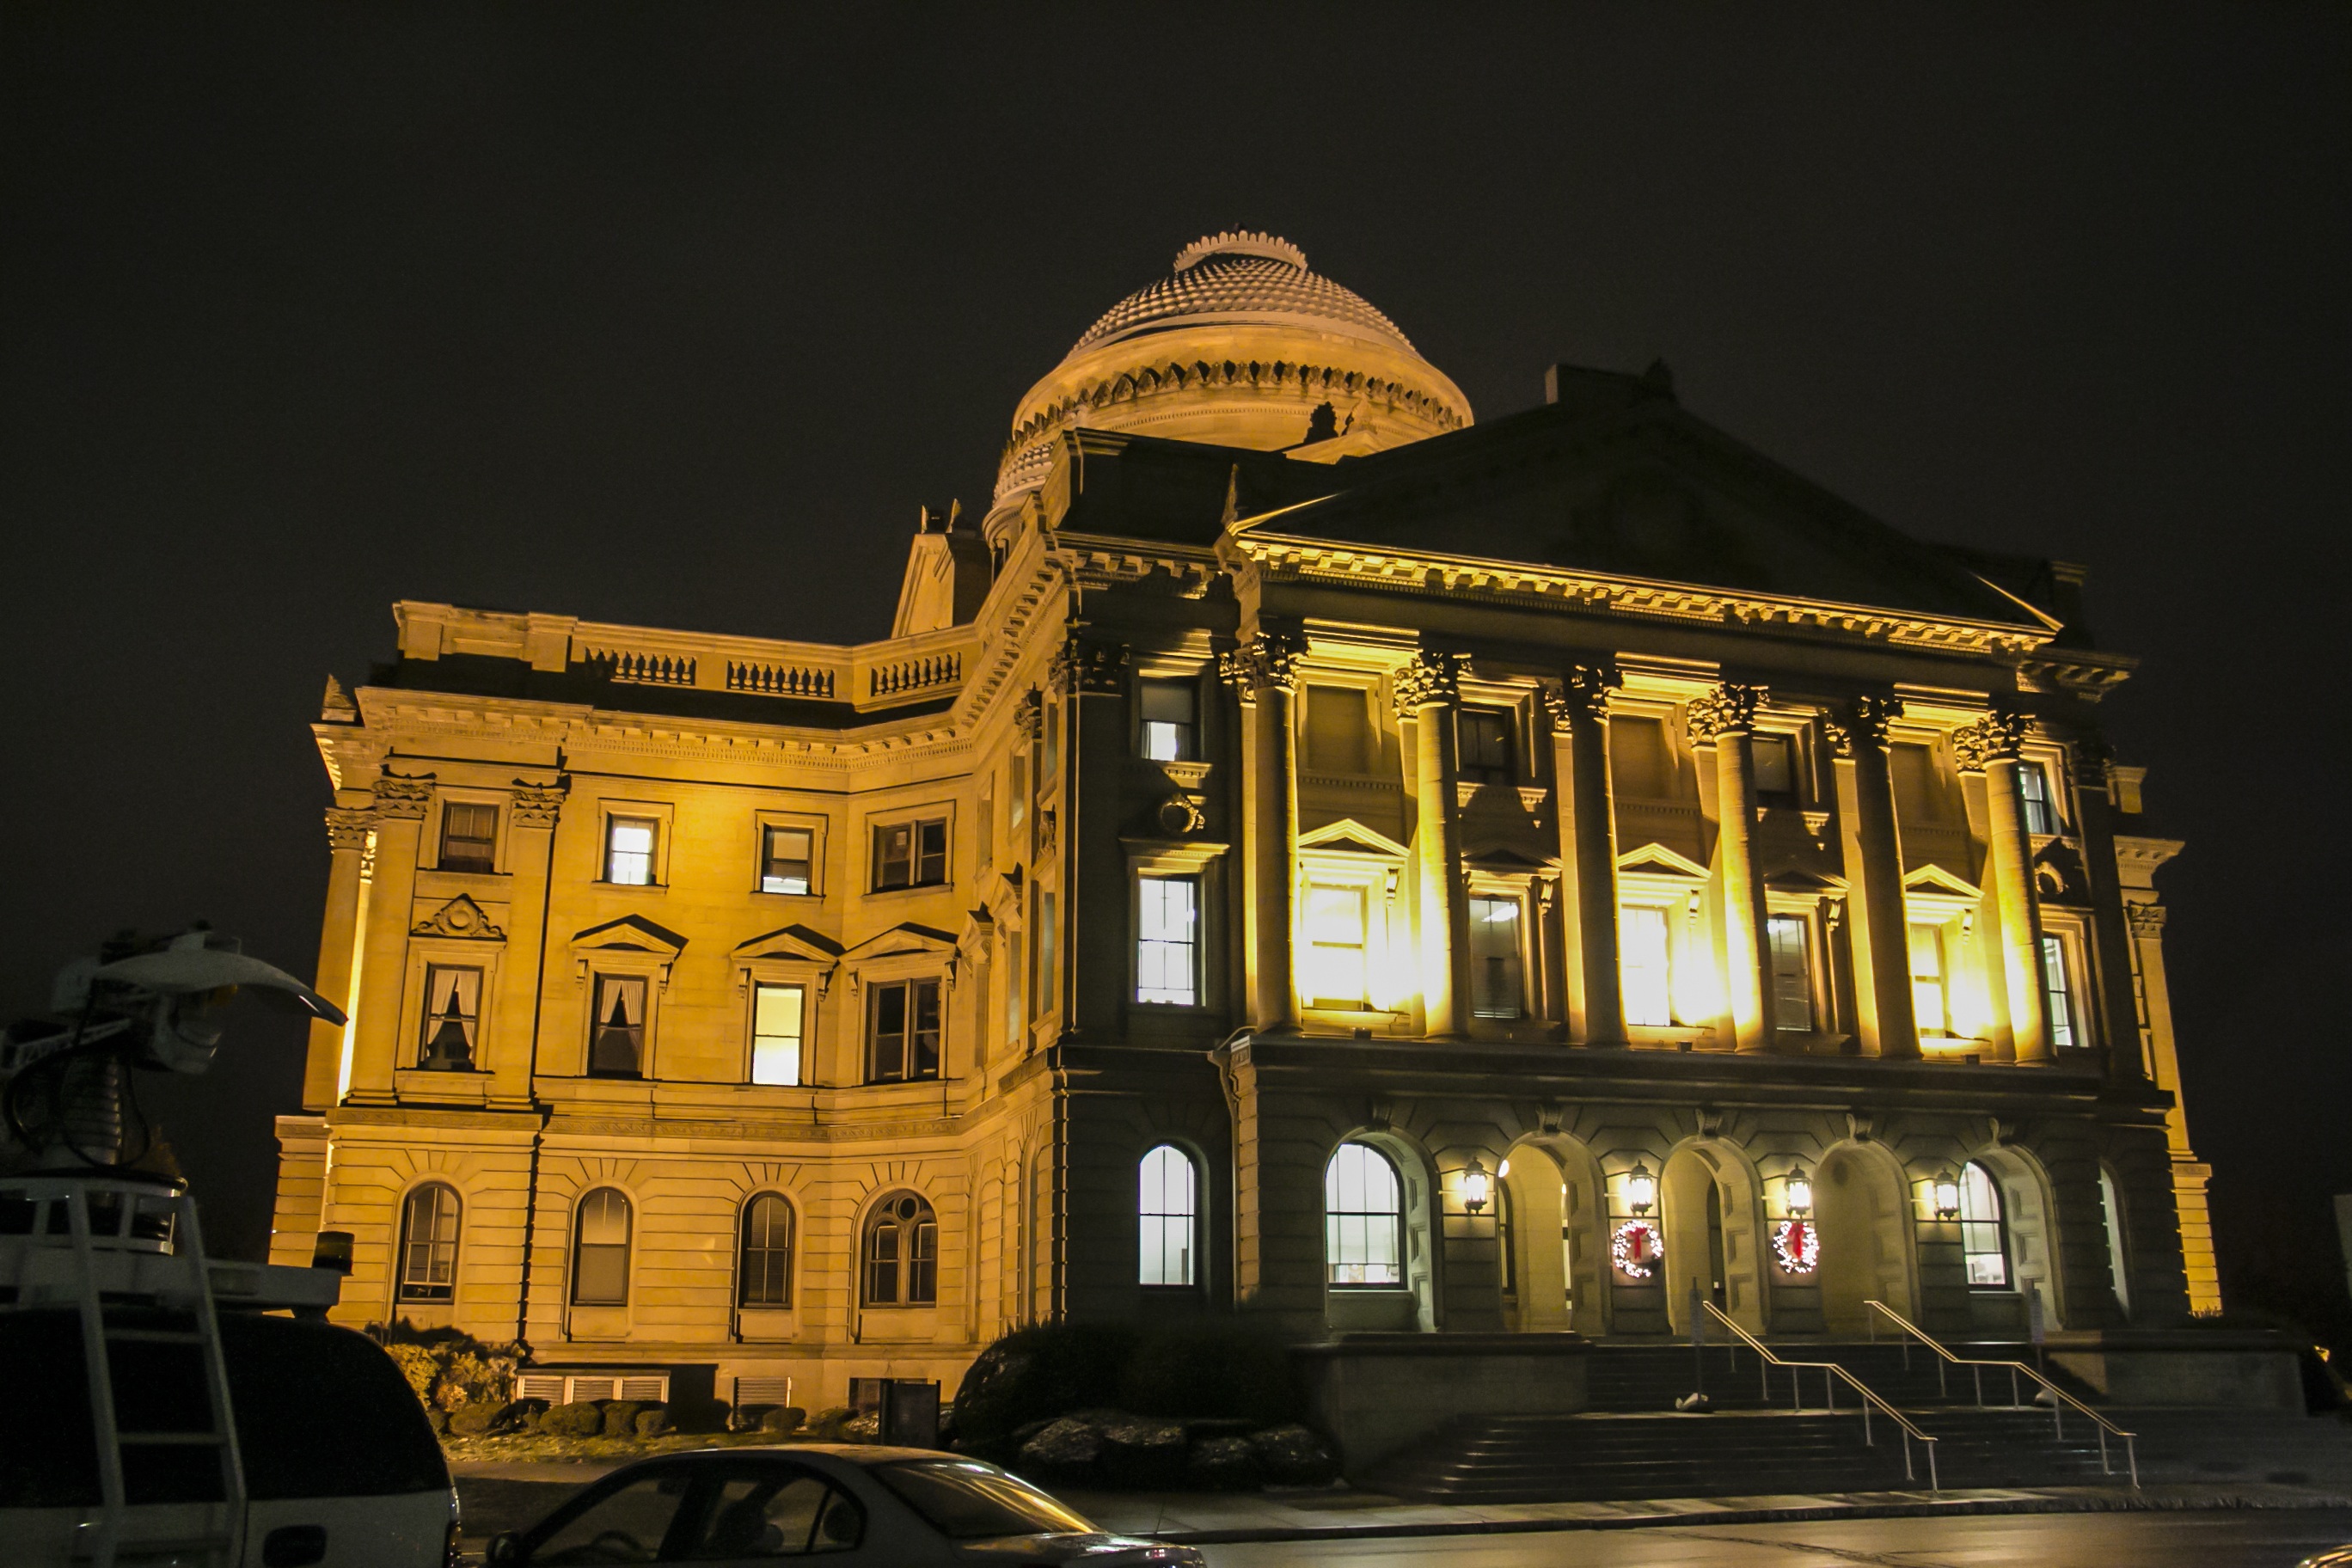
light, architecture, night, house, palace, cityscape, evening, opera house, landmark, facade, pennsylvania, county courthouse, luzerne county